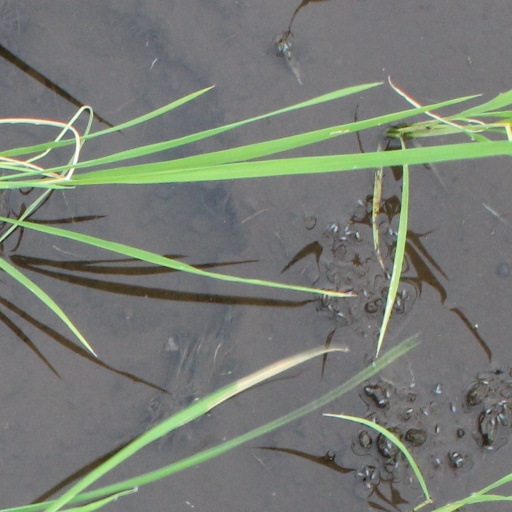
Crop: rice